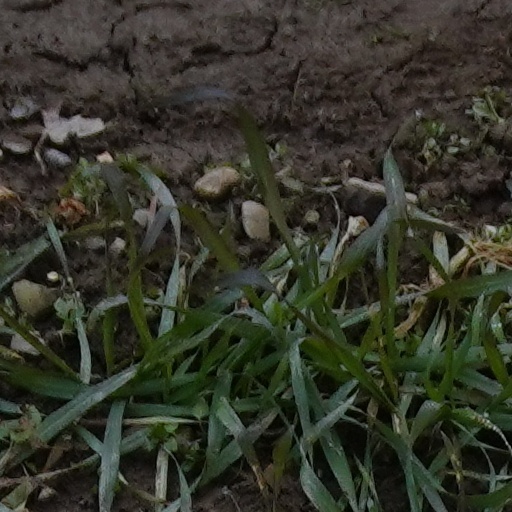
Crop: wheat